Hereditary multiple exostoses

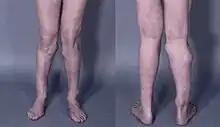
Photograph of the legs of a 26-year-old male showing multiple lumps leading to deformity

Hereditary multiple osteochondromas (HMO), also known as hereditary multiple exostoses, is a disorder characterized by the development of multiple benign osteocartilaginous masses (exostoses) in relation to the ends of long bones of the lower limbs such as the femurs and tibias and of the upper limbs such as the humeri and forearm bones. They are also known as osteochondromas. Additional sites of occurrence include on flat bones such as the pelvic bone and scapula. The distribution and number of these exostoses show a wide diversity among affected individuals. Exostoses usually present during childhood. The vast majority of affected individuals become clinically manifest by the time they reach adolescence. The incidence of hereditary multiple exostoses is around 1 in 50,000 individuals. Hereditary multiple osteochondromas is the preferred term used by the World Health Organization. A small percentage of affected individuals are at risk for development of sarcomas as a result of malignant transformation. The risk that people with hereditary multiple osteochondromas have a 1 in 20 to 1 in 200 lifetime risk of developing sarcomas.